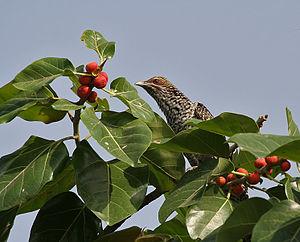
La liste des espèces du genre Ficus comprend près de 840 noms d'espèces acceptées, ce qui fait de ce genre de loin le plus importants de la famille des Moraceae, devant le genre Dorstenia et le place au 31ᵉ rang des plus grands genres d'Angiospermes. Selon la base de données The Plant List, 3154 espèces rattachées au genre Ficus ont été décrites, mais seules 841 épithètes désignent des espèces acceptées, tandis que 2001 sont considérées comme des synonymes, et 312 comme mal appliquées.